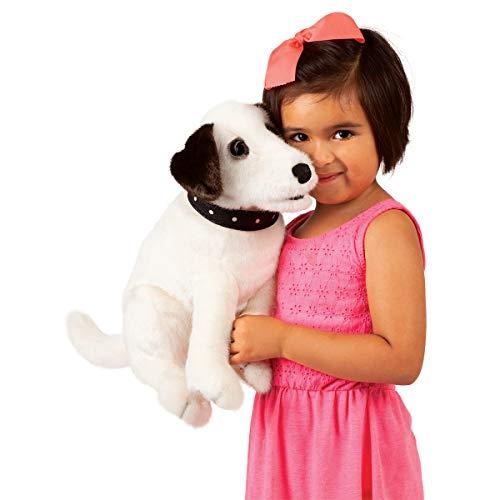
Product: Folkmanis 3132 Sitting Terrier Hand Puppet, One Size, Multicolor
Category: Toys & Games | Stuffed Animals & Plush Toys | Plush Interactive Toys
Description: Easily animate the antics of this engaging sitting Terrier hand puppet.
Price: $50.88
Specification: ProductDimensions:12x10x14inches|ItemWeight:12.3ounces|ShippingWeight:12.8ounces(Viewshippingratesandpolicies)|ASIN:B07FD7H69P|Itemmodelnumber:3132|Manufacturerrecommendedage:3yearsandup